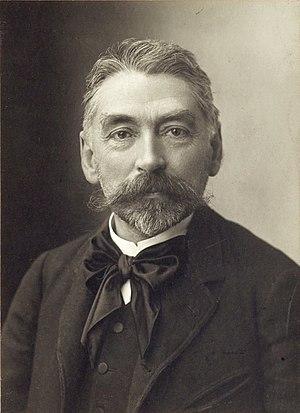
Amélie Diéterle, nom de scène d'Amélie Laurent, est une actrice, cantatrice et collectionneuse d'art française, née à Strasbourg le 20 février 1871 et morte à Cannes le 20 janvier 1941.
François L'Hermite du Solier, dit Tristan L'Hermite ou Tristan, né en 1601 au château du Solier près de Janaillat dans la Marche, mort à Paris le 7 septembre 1655, est un gentilhomme et écrivain français. D'abord page dans l'entourage de Henri de Bourbon-Verneuil, fils naturel du roi Henri IV, puis homme d'épée au service de Louis XIII et de son frère Gaston, duc d'Orléans, il est passé à la postérité comme auteur polygraphe — s'étant illustré comme poète, dramaturge et romancier.
L'avenue Stéphane-Mallarmé est une voie du 17ᵉ arrondissement de Paris, en France.
Étienne Mallarmé, dit Stéphane Mallarmé, né à Paris le 18 mars 1842 et mort à Valvins le 9 septembre 1898, est un poète français, également enseignant, traducteur et critique d'art.